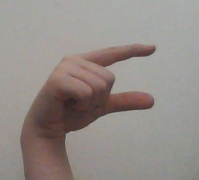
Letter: dal